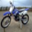
Label: motorcycle